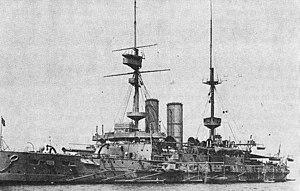
Le HMS Irresistible était un cuirassé de type pré-dreadnought appartenant à la classe Formidable de la Royal Navy qui a servi durant la Première Guerre mondiale.